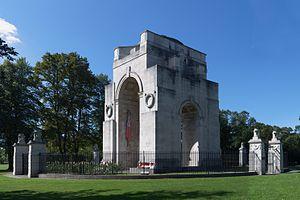
L’arche du souvenir, en anglais : Arch of Remembrance, est un mémorial de la Première Guerre mondiale, conçu par Edwin Lutyens, situé dans le parc Victoria, à Leicester, dans les Midlands de l'Est, en Angleterre.